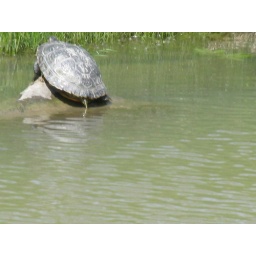
A Snapping Turtle on a rock in the creek across the Street from mine and Belinda house in Niagara Falls, NY.